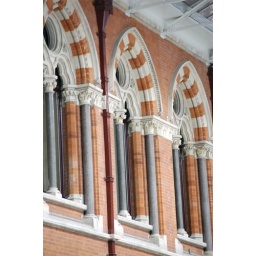
Reminded us of the red and white contrasts of Moorish building style in southern Spain.